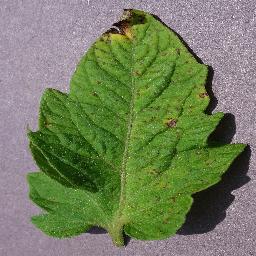
Label: Tomato___Septoria_leaf_spot